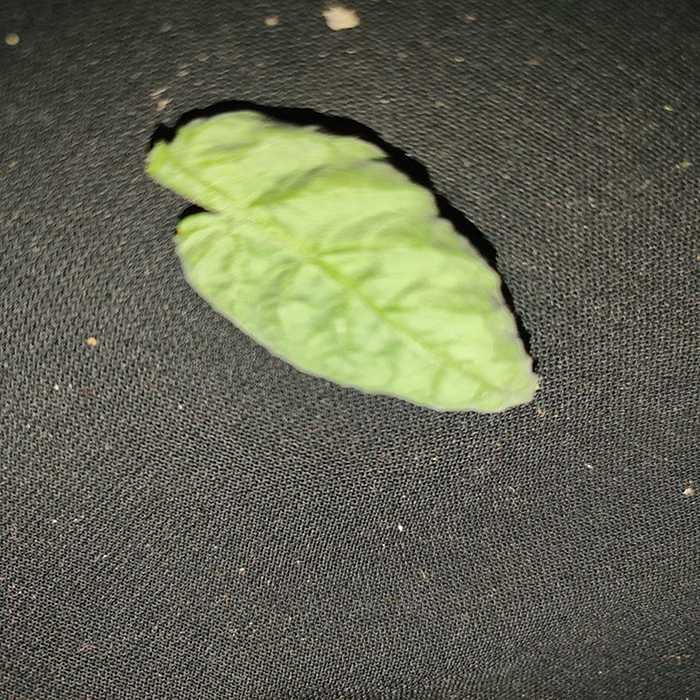
Plant: Tomato
Label: Tomato leaf curl virus